Stjepan Vukčić Kosača

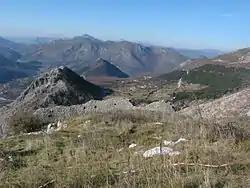
Panoramic photograph of wider area of Klobuk fortress near Trebinje

The first major Bosnian nobility to act was Radislav Pavlović, who engaged Stjepan in the eastern Hum. At the same time, the Vojsalićs and Radivojevićs attacked in the Lower Neretva valley with success. Pavlović acted three days after Sandalj's death on 18 March, and on March 29, he was expected to enter Dračevica. Despite Stjepan being under intense military pressure to the west of the Neretva River from the Hungarian king, his Croatian vassals, and Bosnian allies, Pavlović managed to seize some of Stjepan's lands but was unable to cause serious damage. Radislav then asked the Ragusans to mediate and help him achieve peace. Reluctant to take up the undertaking, they responded by saying Bosnia had many noblemen better suited for the task. Later, the Ragusans led the negotiations and pleaded with both men that a war would bring many "dangers and misfortunes" to them and their subjects, and to Bosnia as a whole. Stjepan demanded that Pavlović cede lands he had taken earlier, but after many missions to both noblemen's courts, the negotiations failed. Other involved Bosnians were Vojsalić's and Radivojević's. Đurađ Vojsalić's attack had produced some results. He took the medieval market town Drijeva, which also favoured Radivojević, so the coalition between Vojsalić and Radivojević, including Sigismund, who also wanted Drijeva, had conflicting interests. Sigismund asked Dubrovnik to pay him all of the customs tolls and dispatched some of his men to Drijeva to set up the new regimen.